Bit City

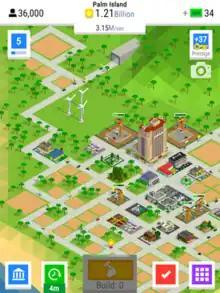
Gameplay screenshot.

"Bit City" is a city-building and clicker game. With a bird's-eye view, the player must build a city to reach a certain population; once fulfilled, the player can choose to start another city or keep improving the one they are on. Each city has a set number of different-sized plots; when a player decides to buy a plot, they are prompted to pick one of three districts: Residential, Business, or Service, which will build residential properties, businesses, and services, respectively. However, if a district type is built too frequently, its demand and income will lower. Once a plot is built on, the population increases depending on the plot's size. They may rebuild on the same plot to upgrade a building's income.